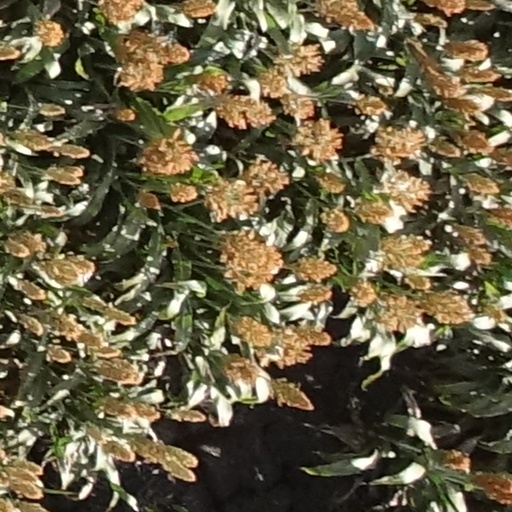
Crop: sorghum